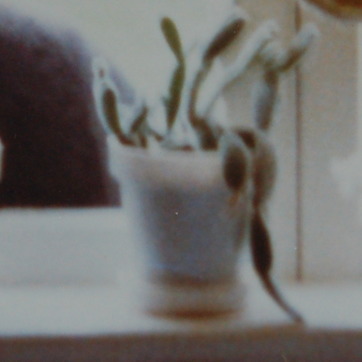
Material: plastic